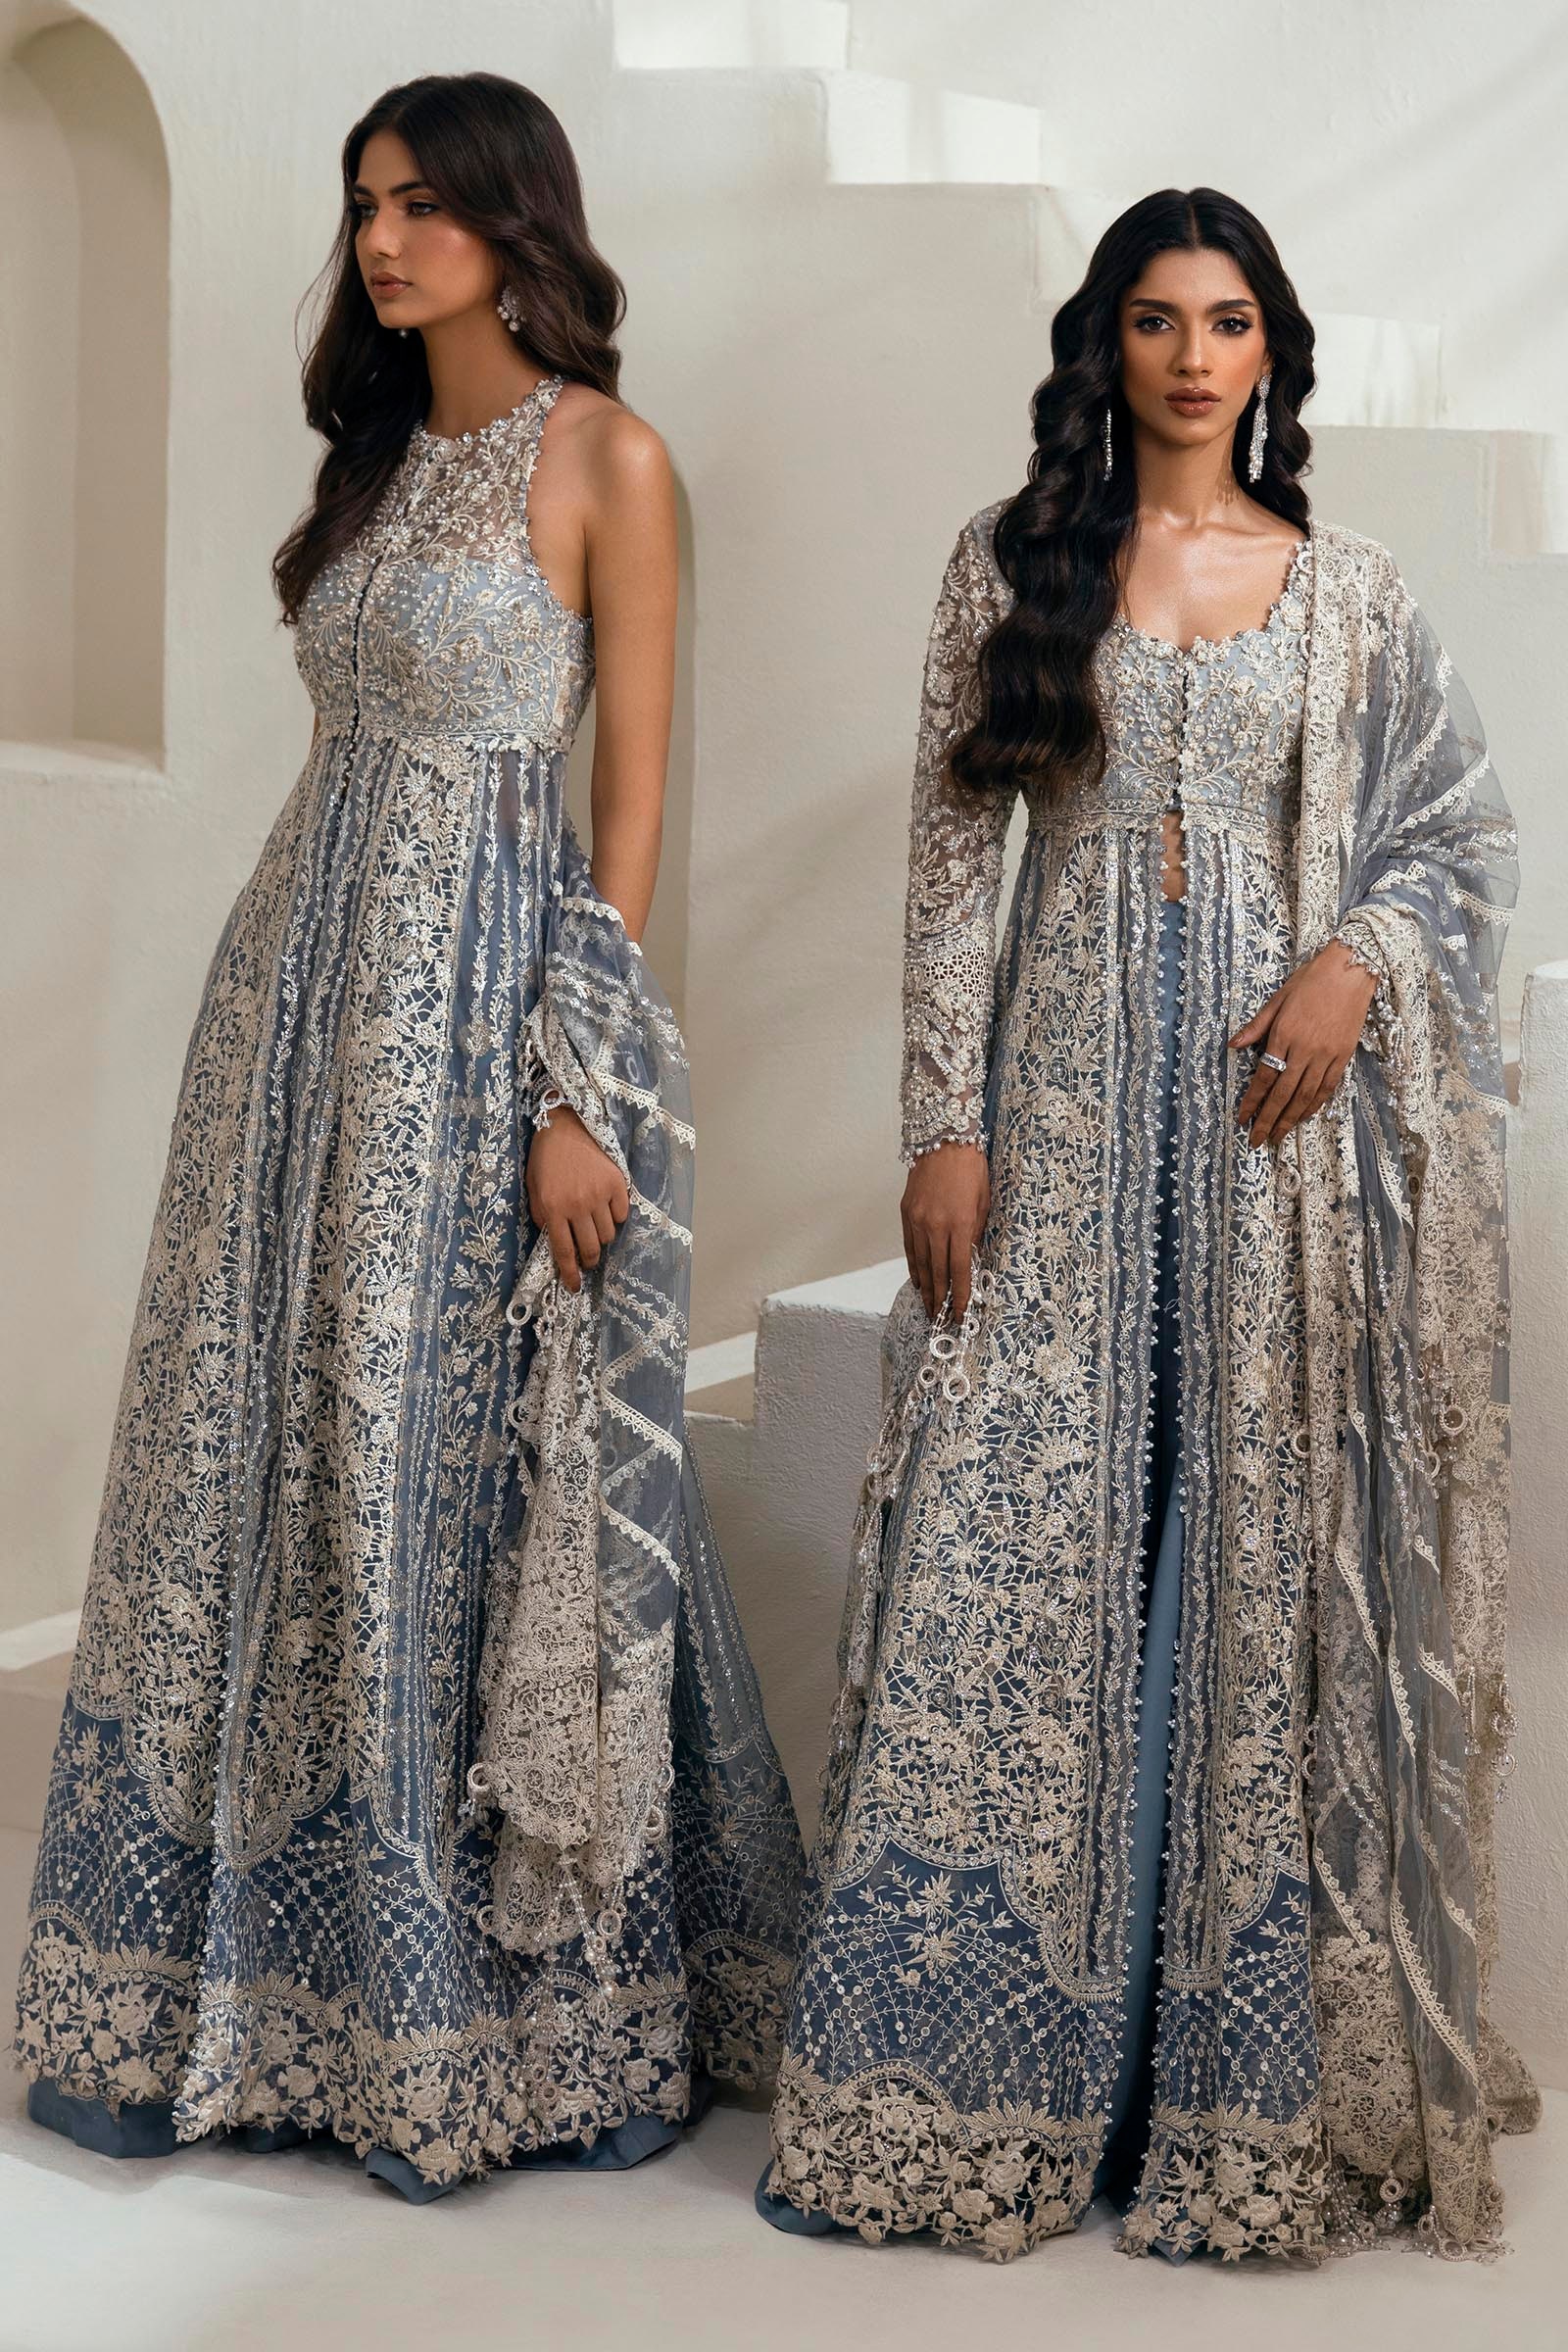
blue indigo embroidered net lehenga